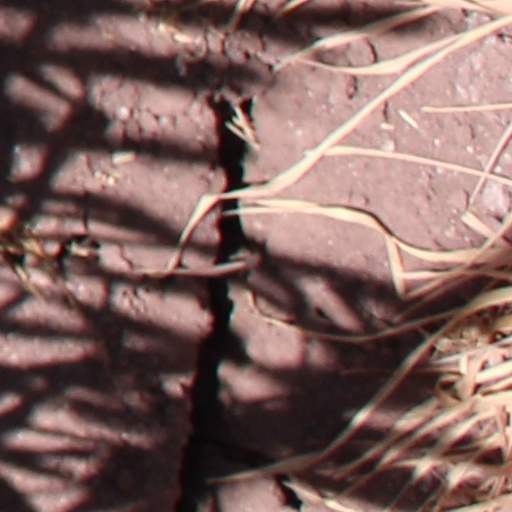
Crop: wheat